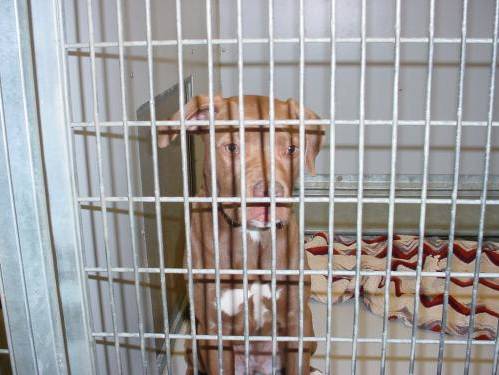
Label: dog